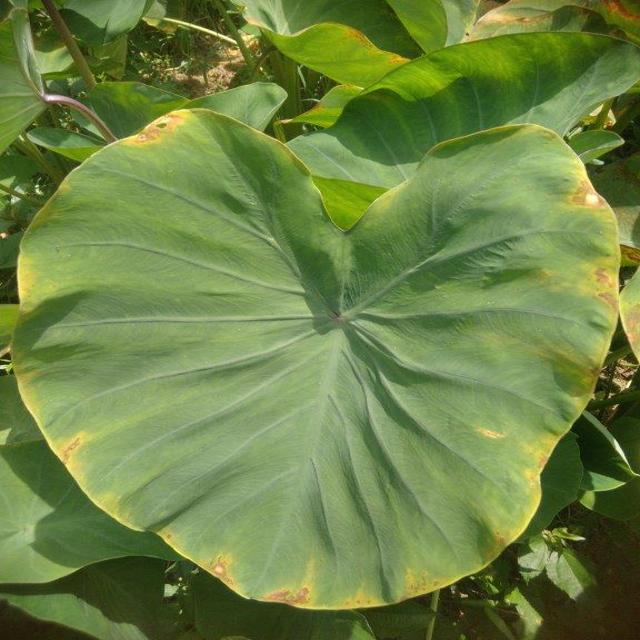
Label: Early_Blight